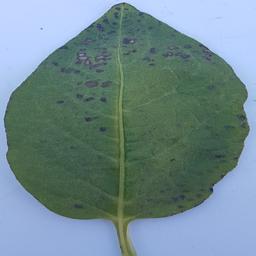
Etiqueta: Tizon_Temprano